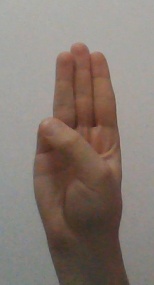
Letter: thaa